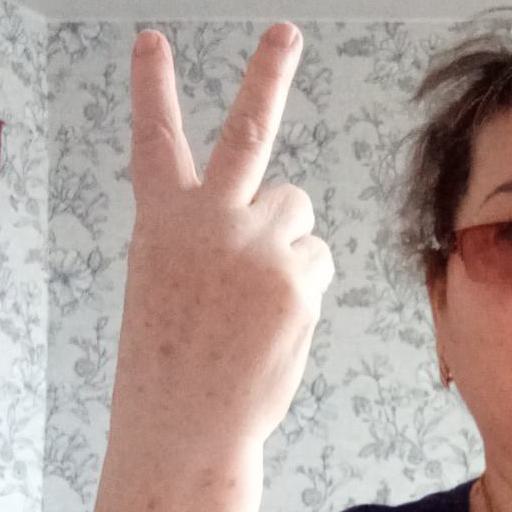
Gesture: peace_inverted